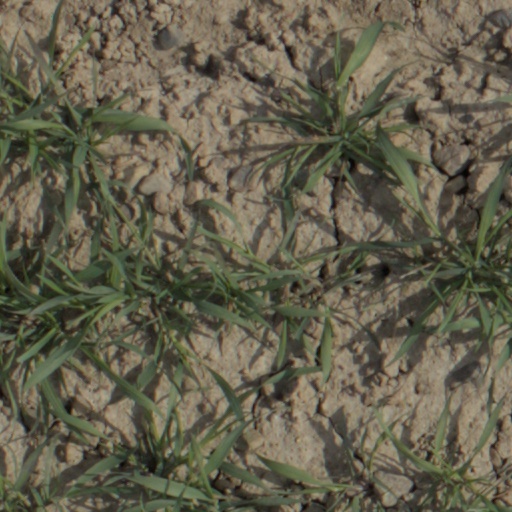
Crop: wheat